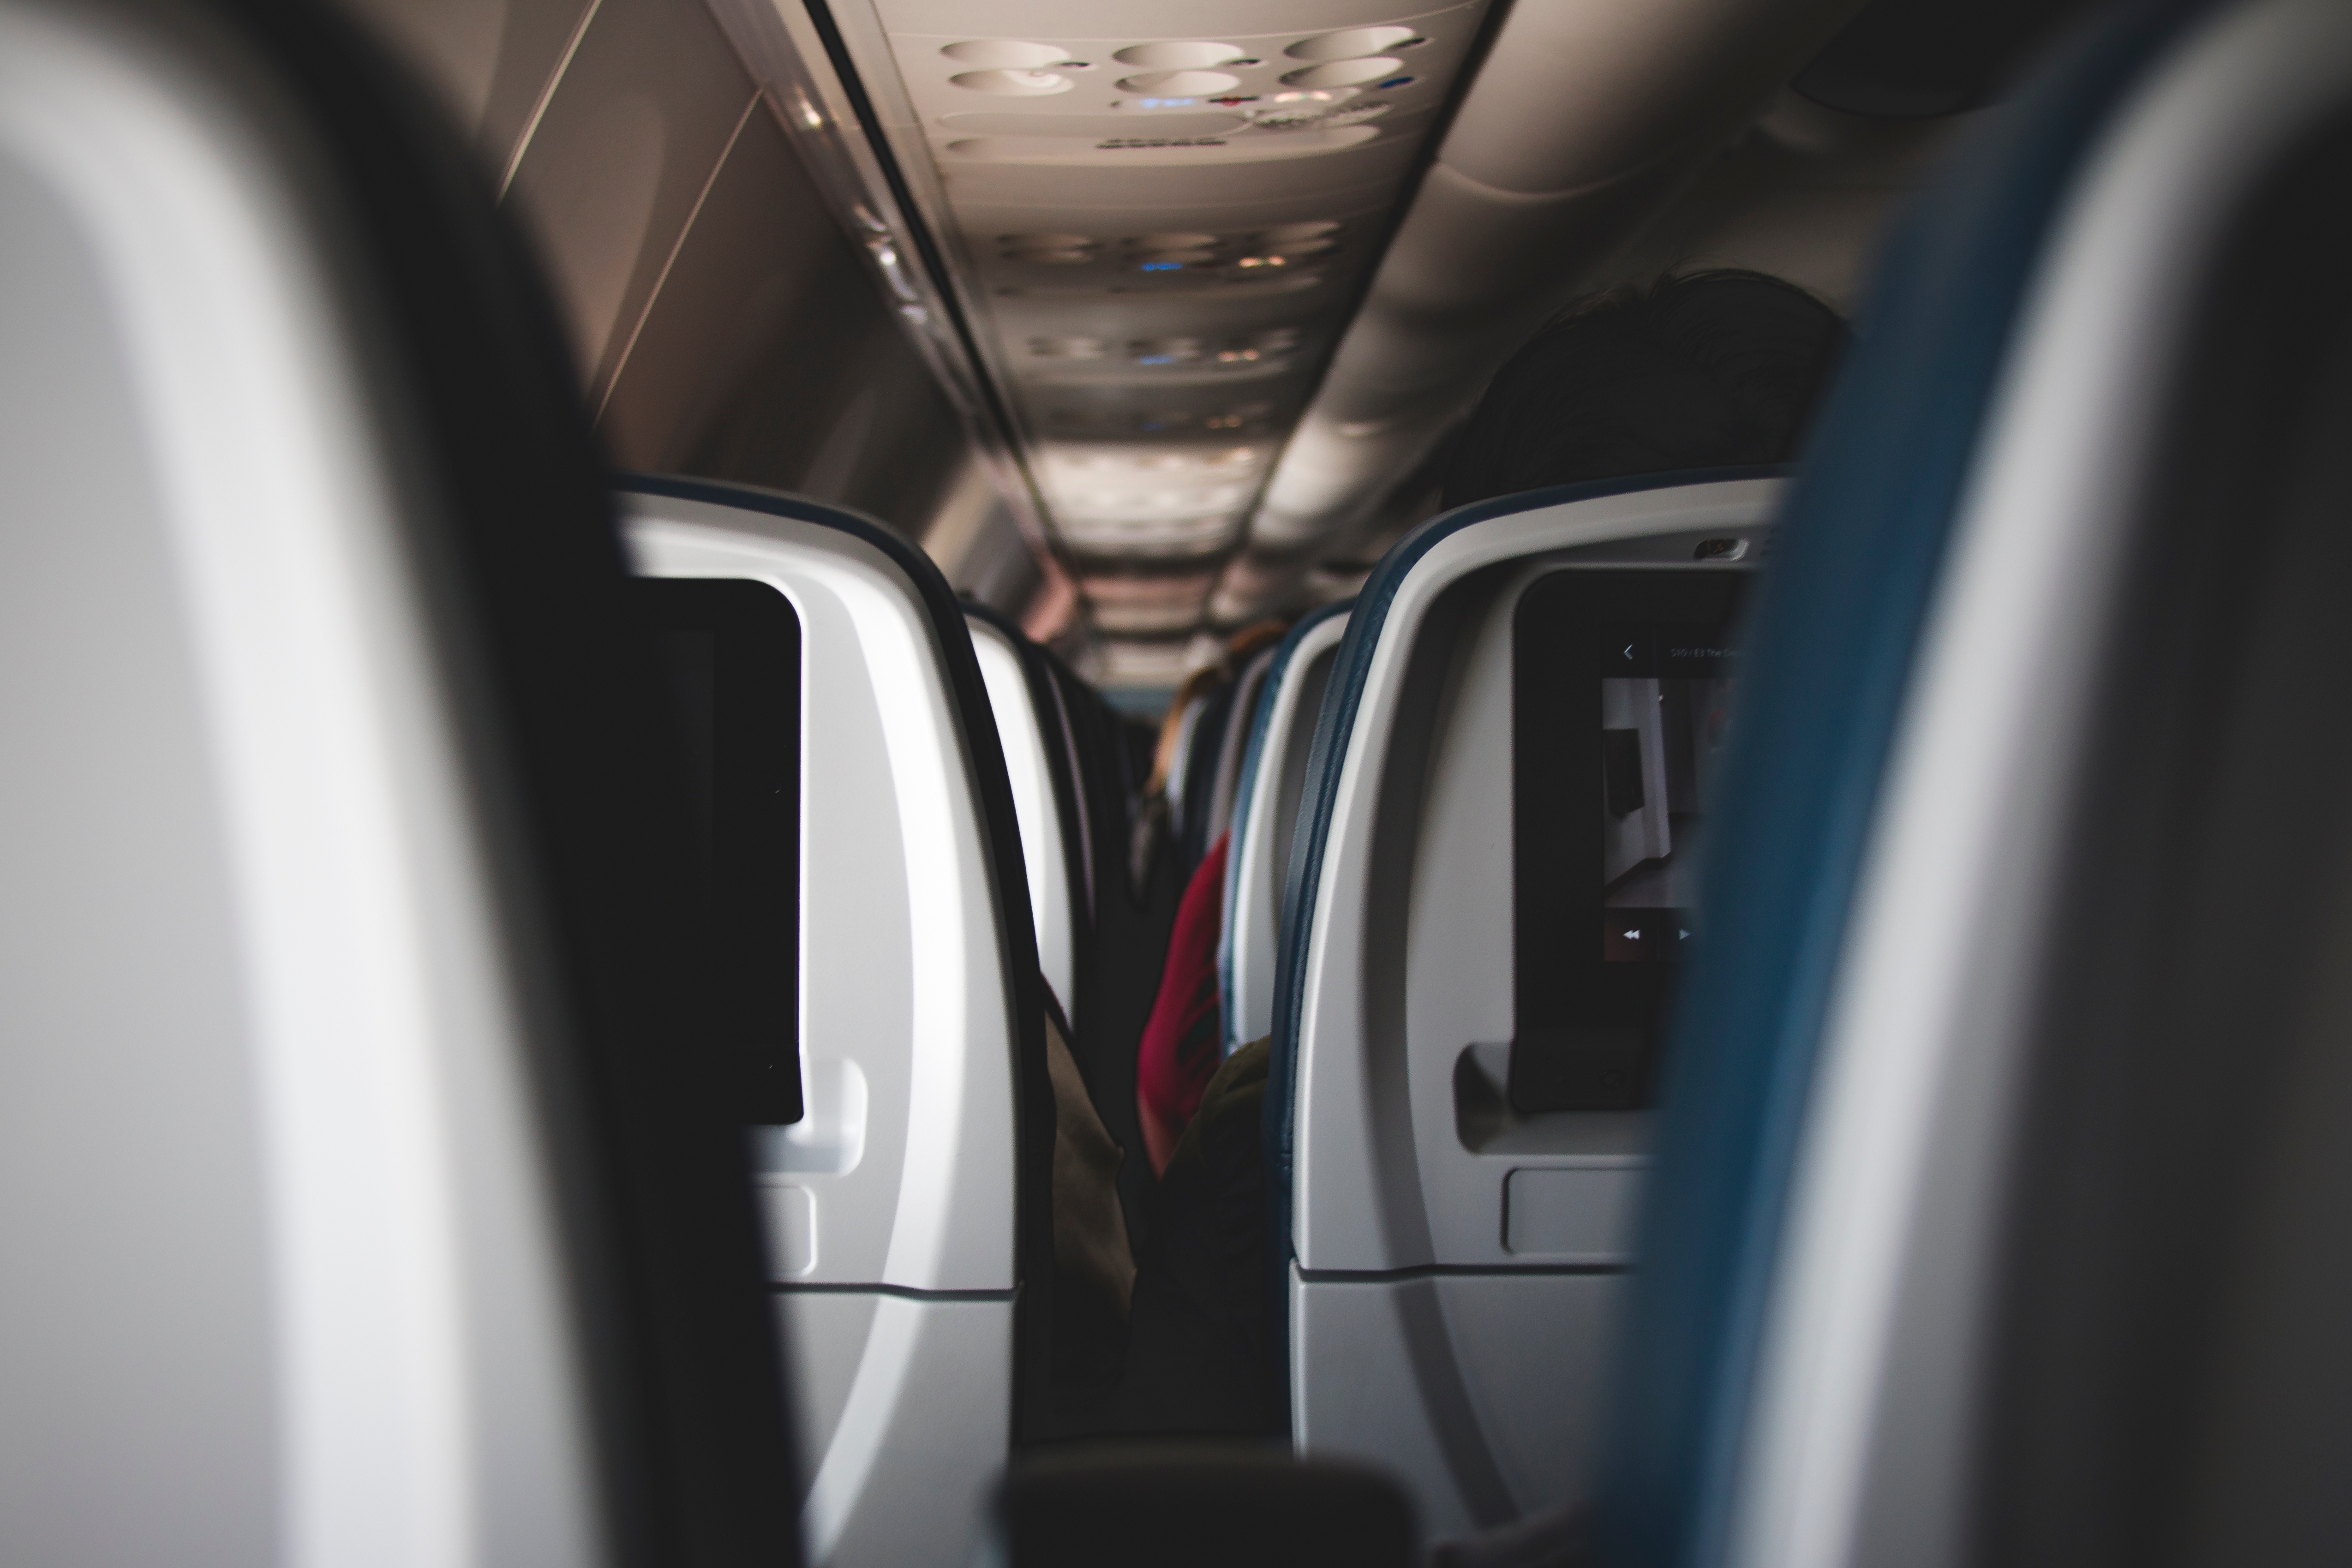
car, wheel, chair, seat, airplane, vehicle, sitting, steering wheel, seated, sedan, city car, sport utility vehicle, land vehicle, automobile make, automotive exterior, family car, mid size car